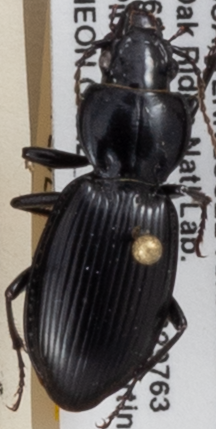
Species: Cyclotrachelus fucatus
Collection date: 2019-05-01
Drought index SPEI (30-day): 0.206
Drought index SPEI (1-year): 2.09
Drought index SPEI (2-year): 2.09